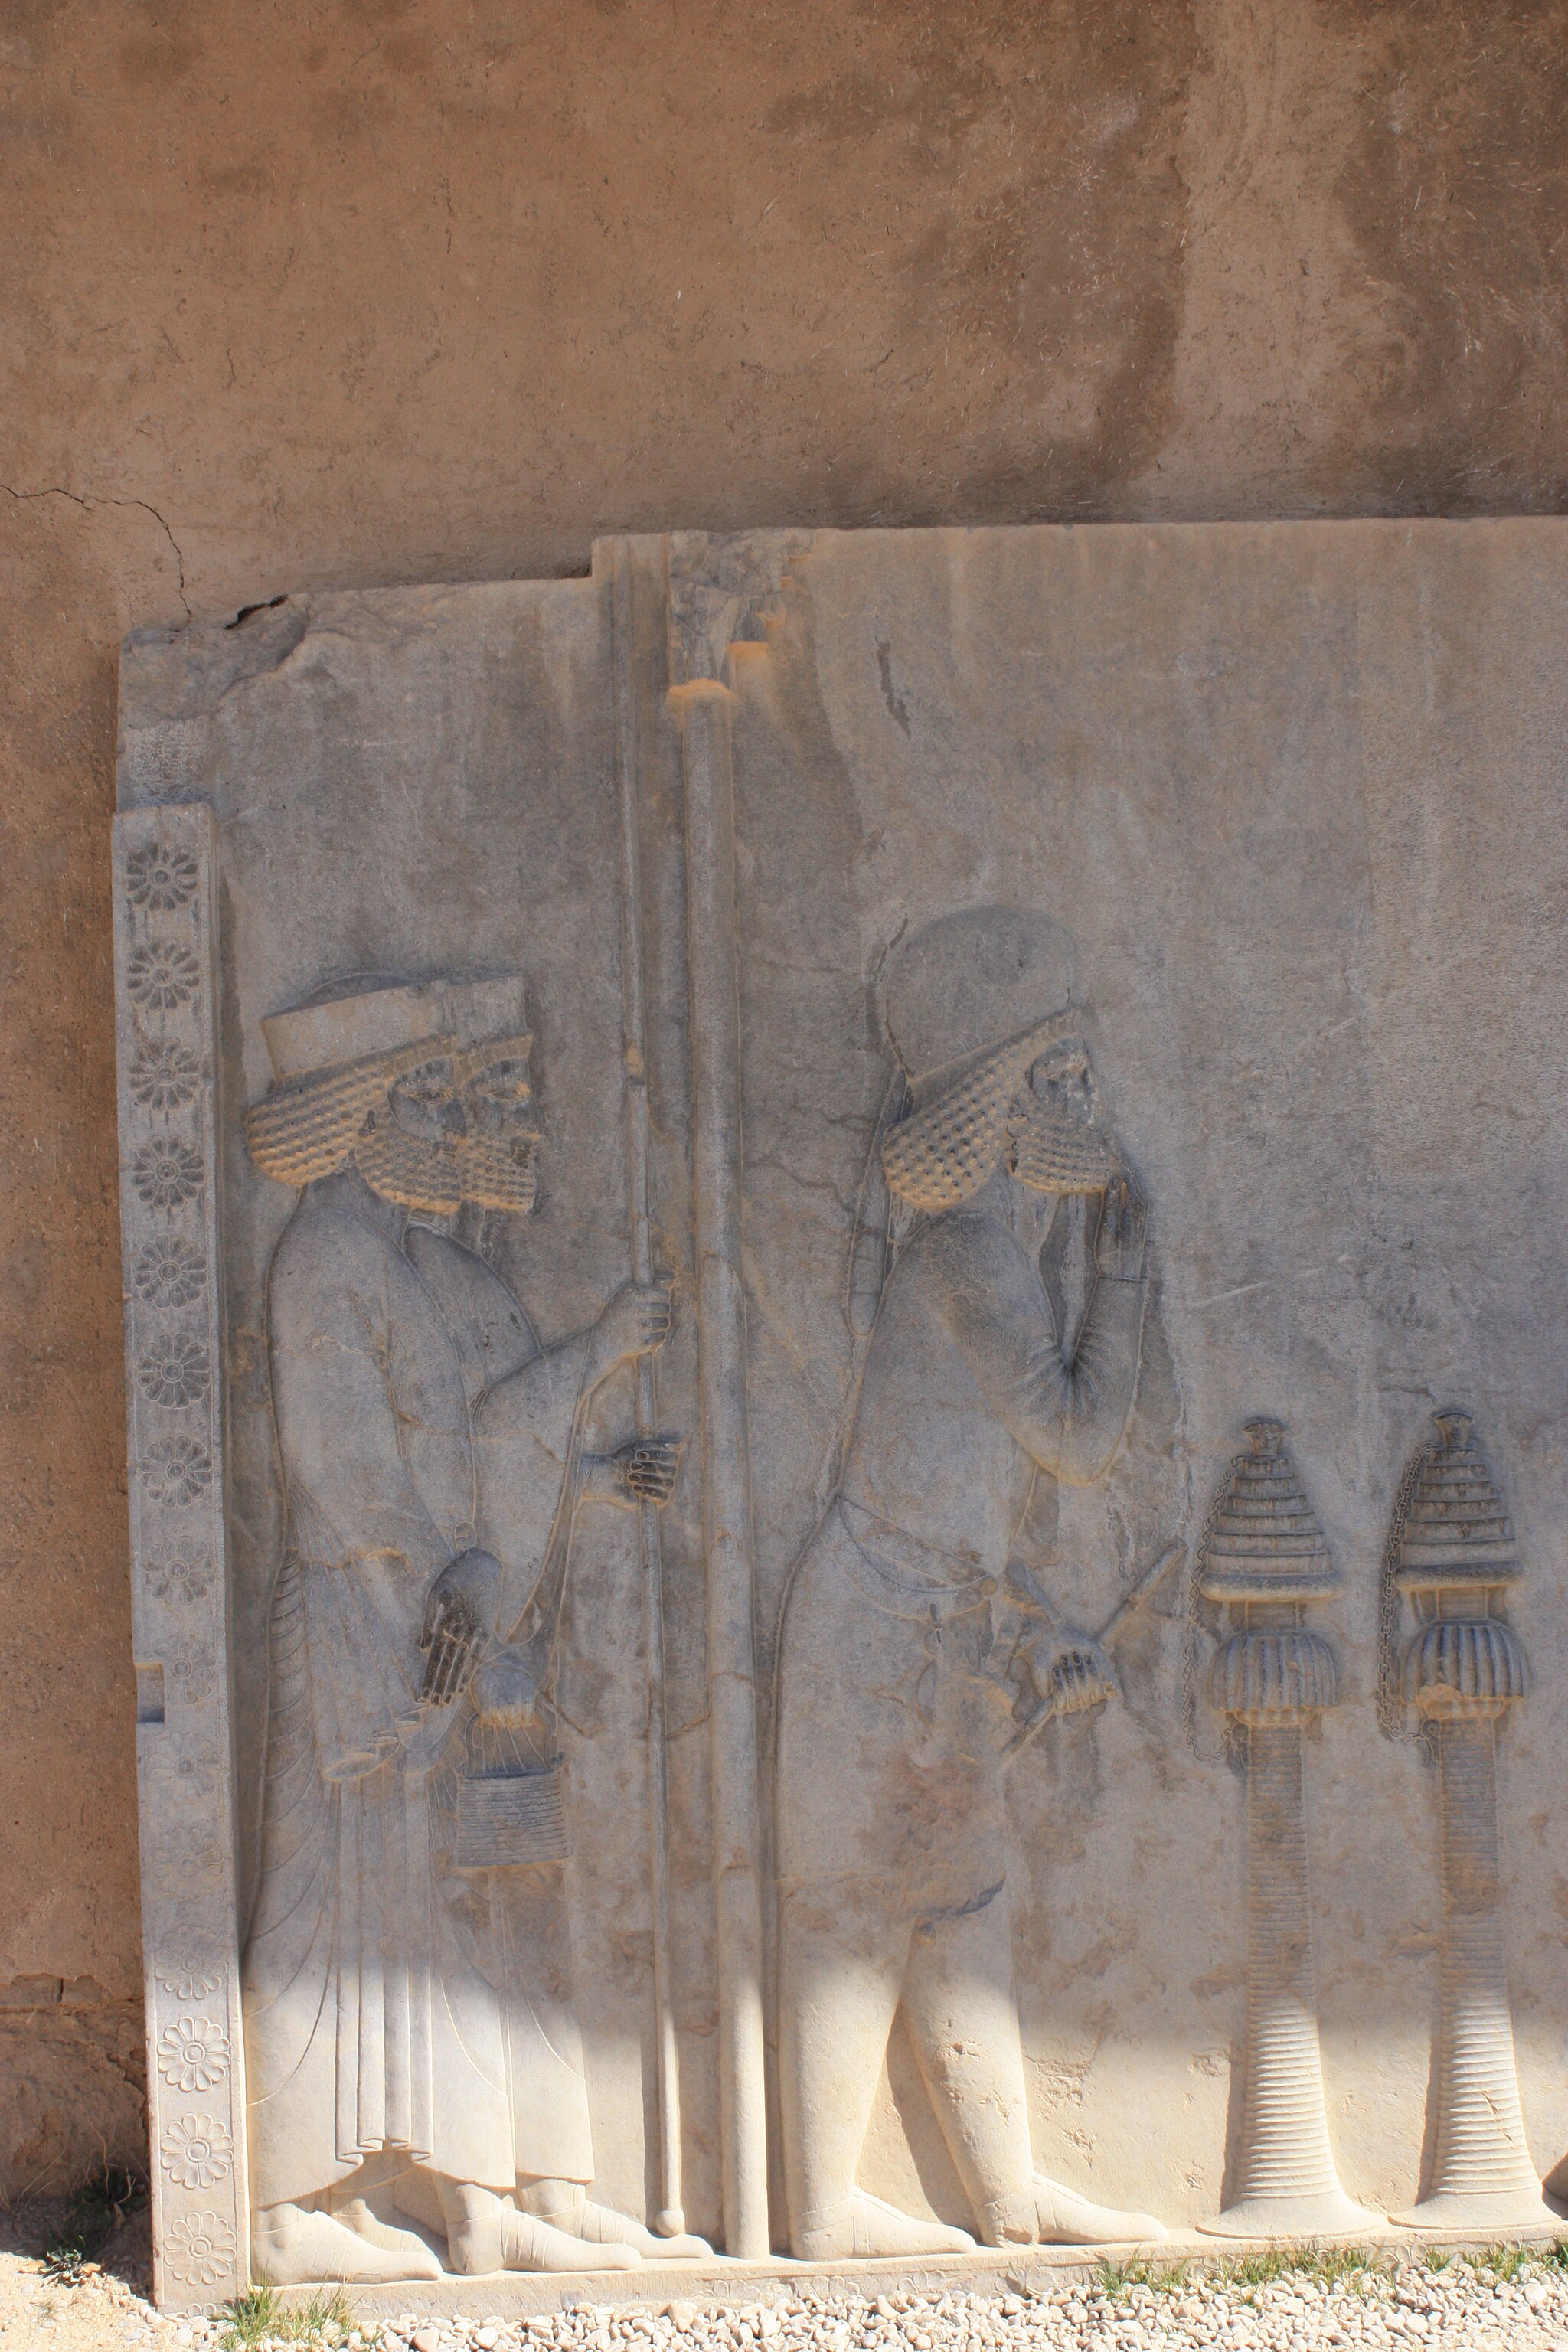
Title: Takhtejamshid 1177
Description: Persepolis in Shiraz
Date: 2009-04-03
Categories: GFDL, Taken with Canon EOS 450D, License migration redundant, Self-published work, 2009 in Persepolis, The Treasury Relief, Persepolis